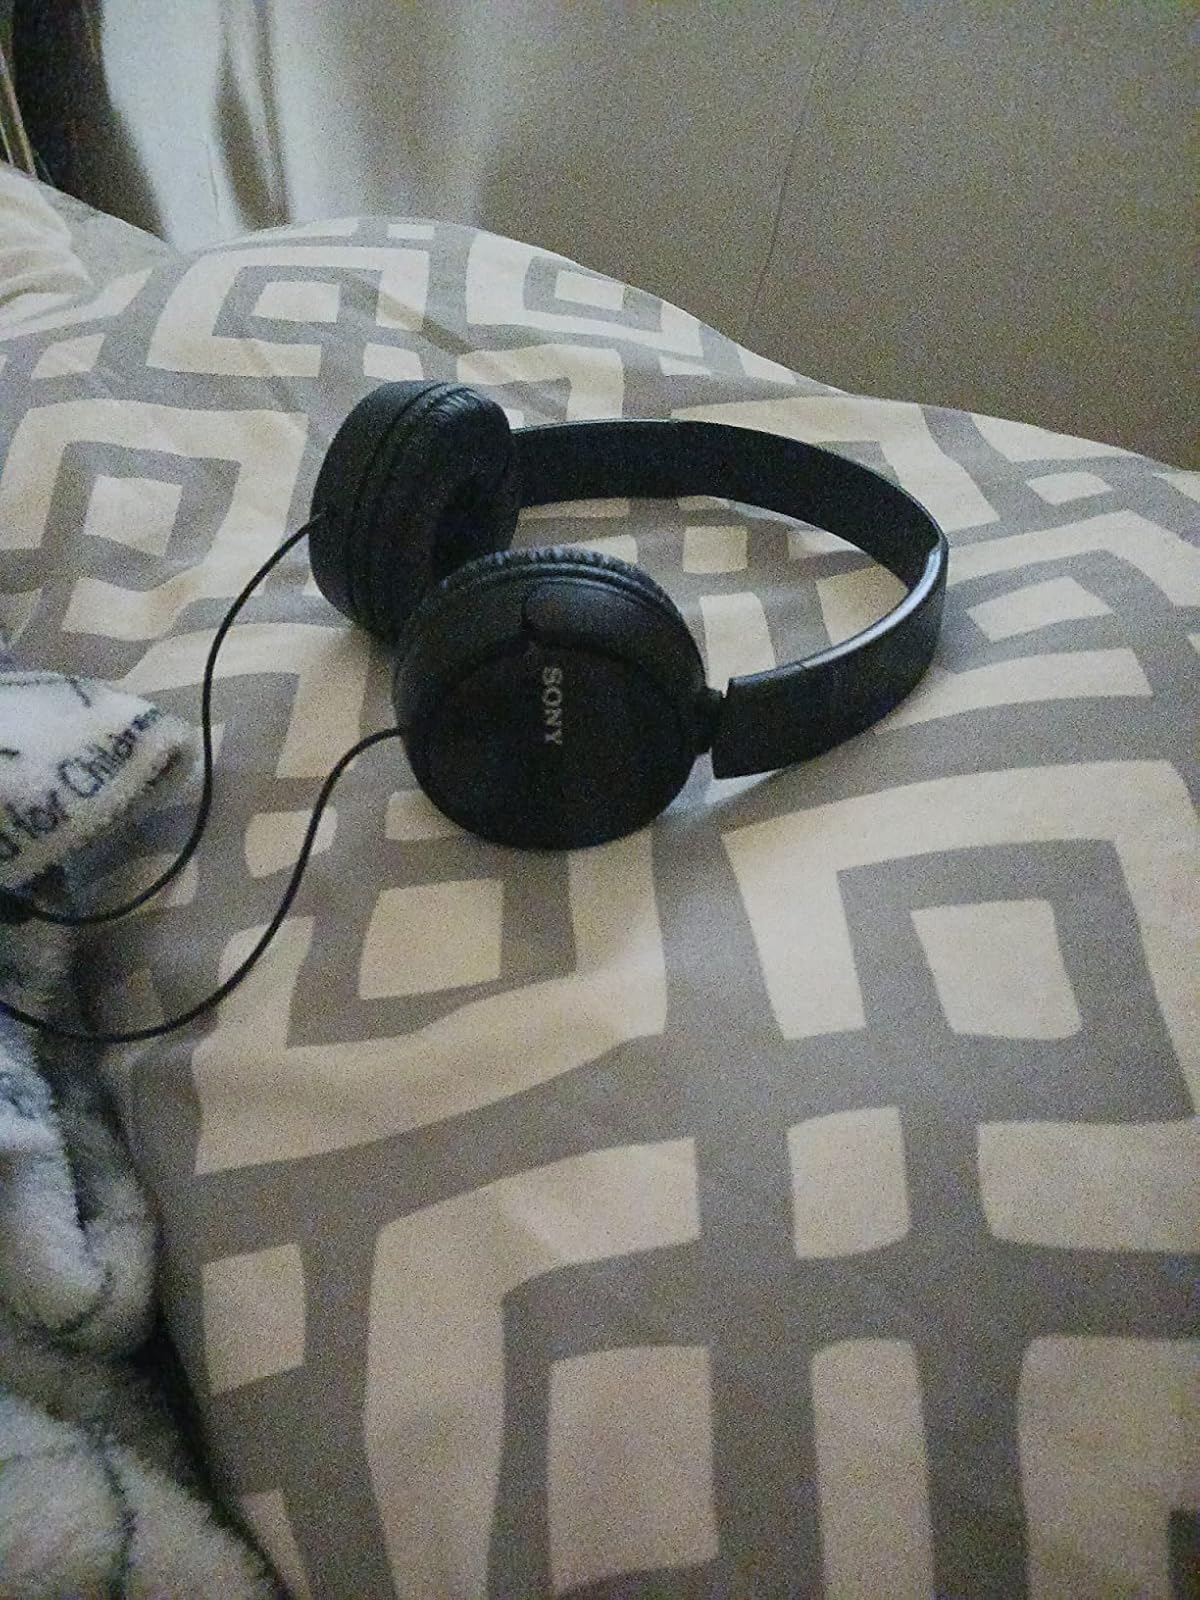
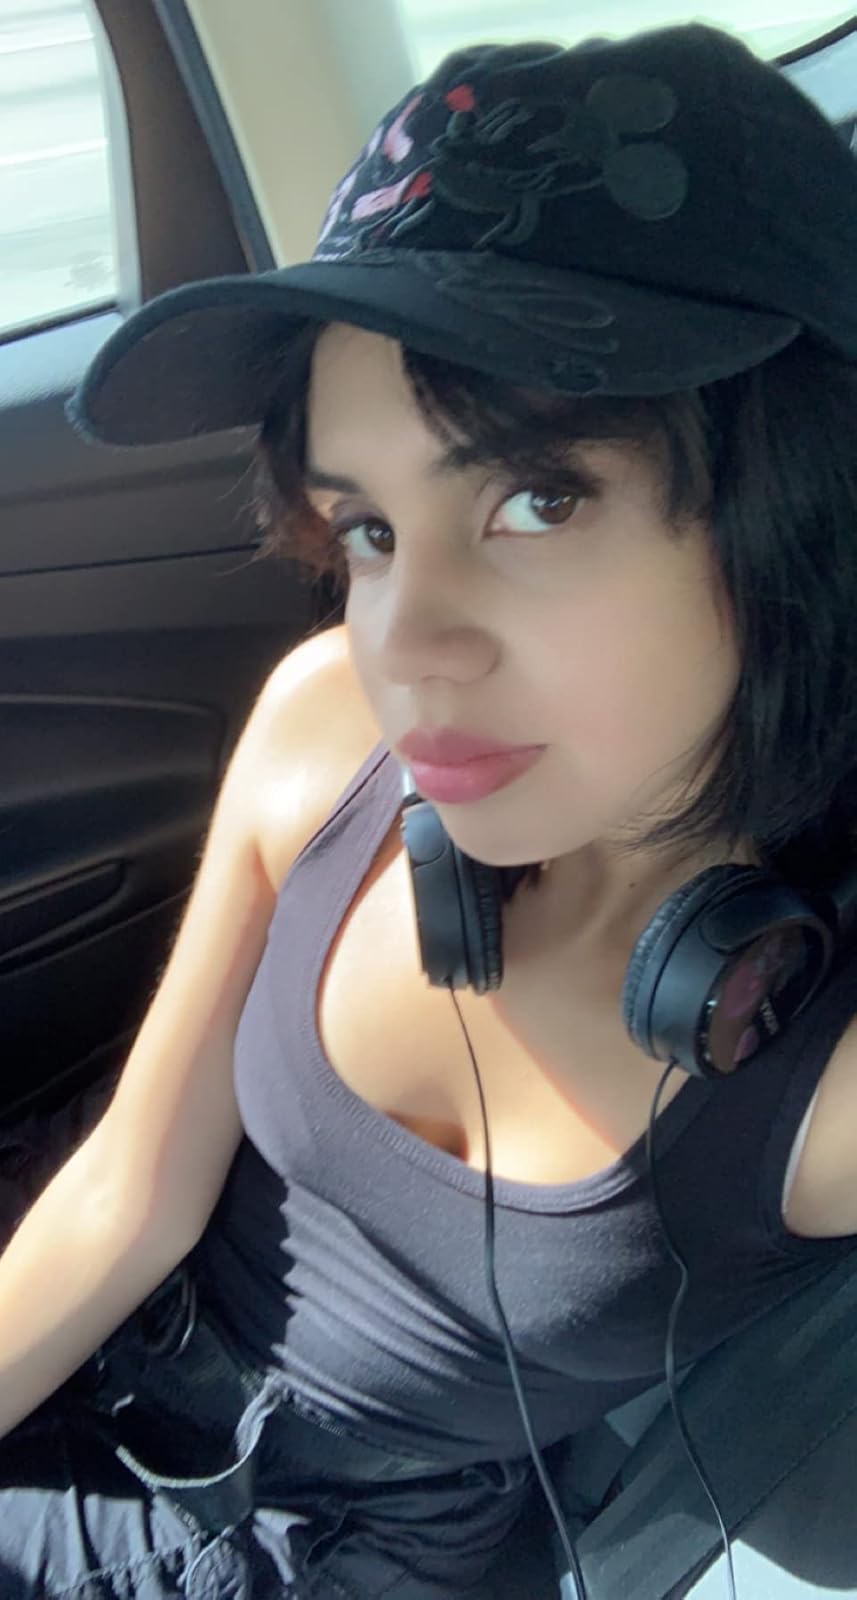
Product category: headphones
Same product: no